Leroy Hornbeck

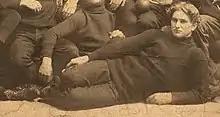

Leroy Hornbeck (September 30, 1875 – October 16, 1964) was an American college football coach. Hornbeck was the head football coach at Kalamazoo College in Kalamazoo, Michigan for one season, in 1902, compiling a record of 3–5–1.